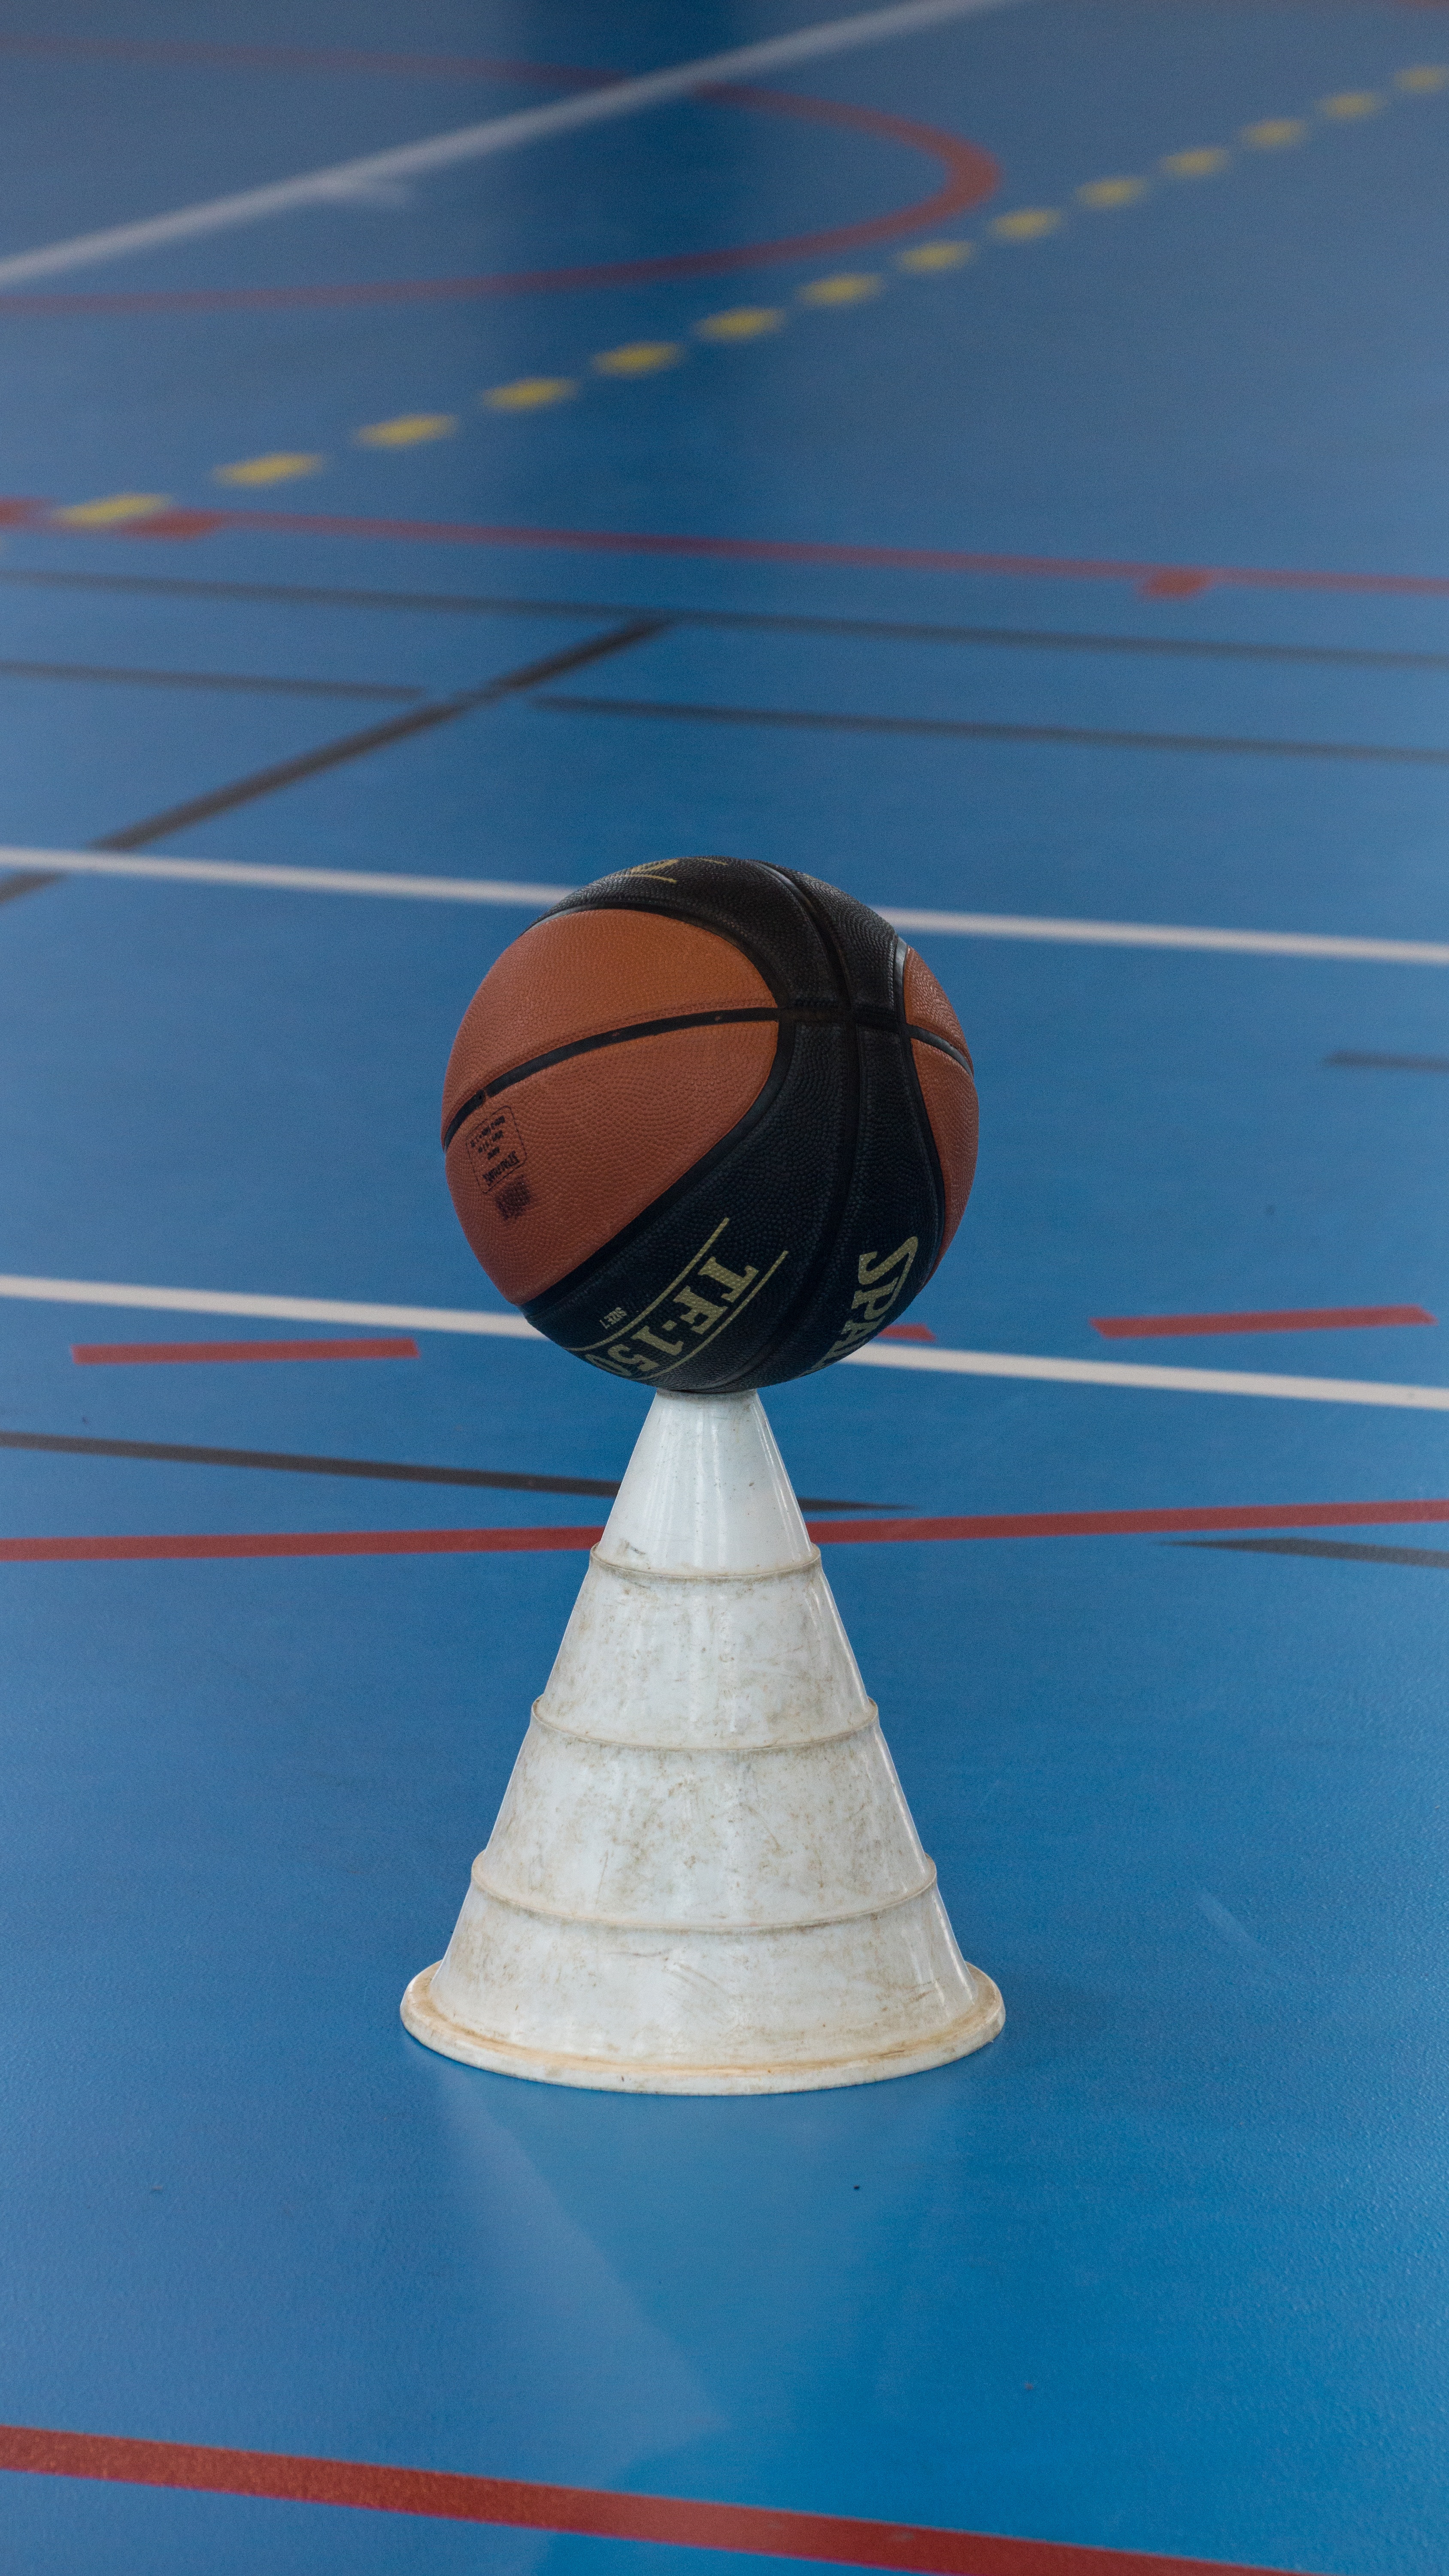
structure, white, reflection, basketball, equipment, color, cone, blue, gym, activity, art, sports, ball, shape